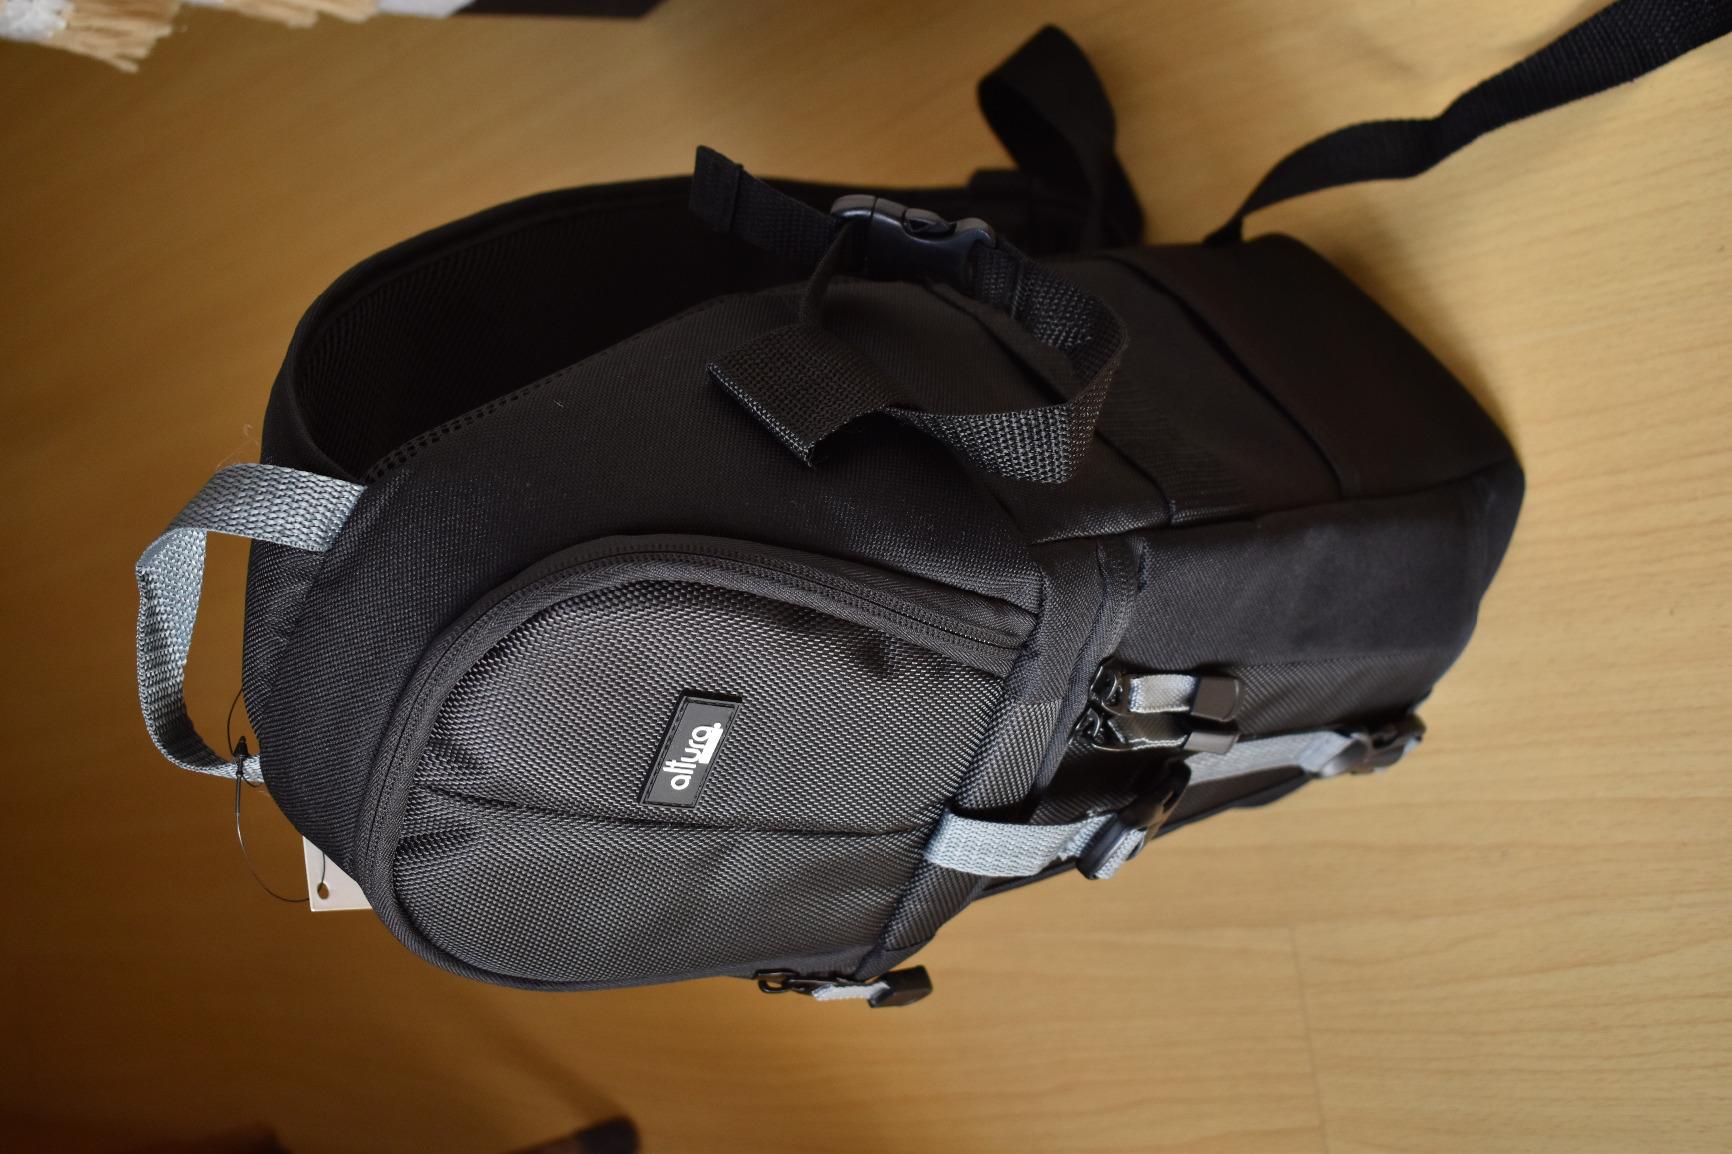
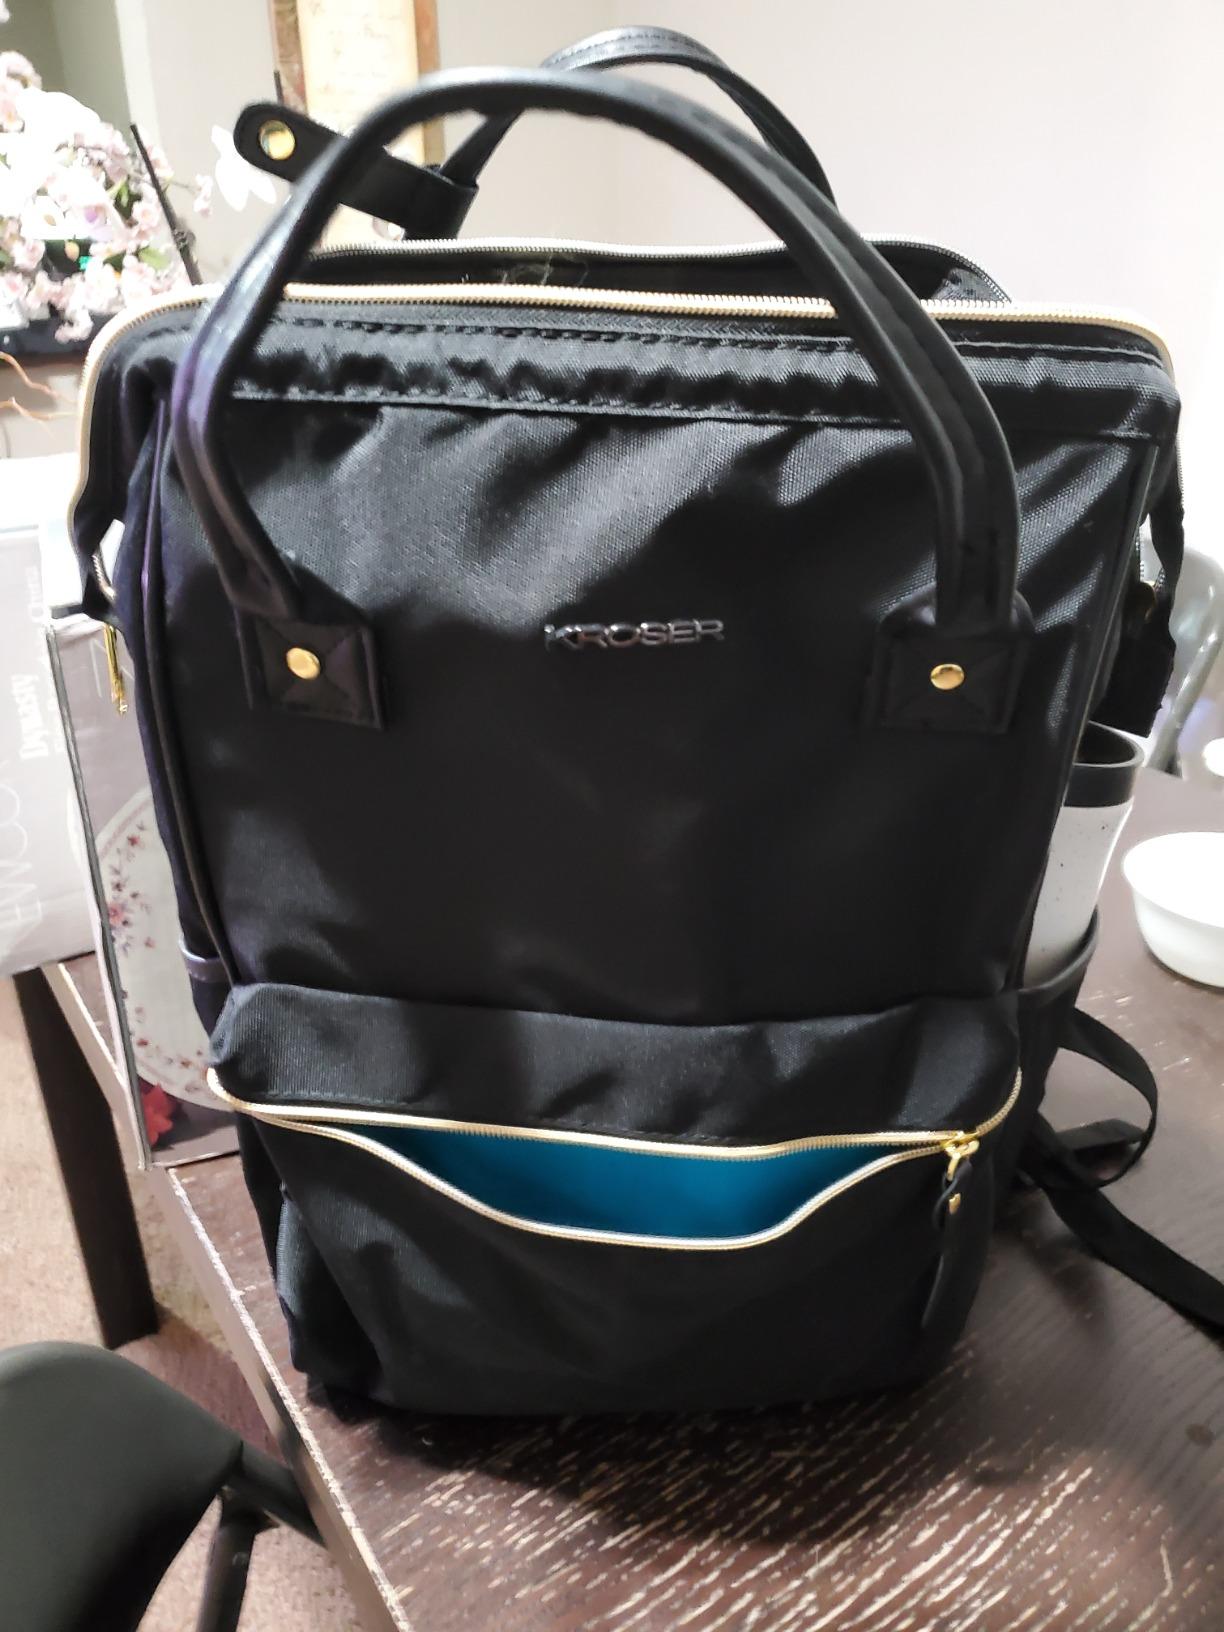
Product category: bag
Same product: no